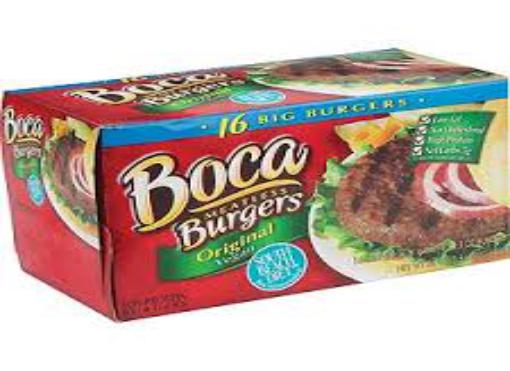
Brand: Boca Burger
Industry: Food